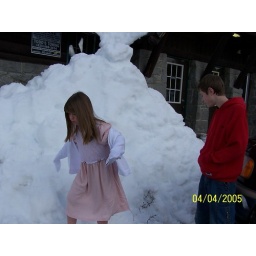
Kylie and Colin are amazed at the snow on snoqualime pass. at home we are in the 50s 60s and the grass is green